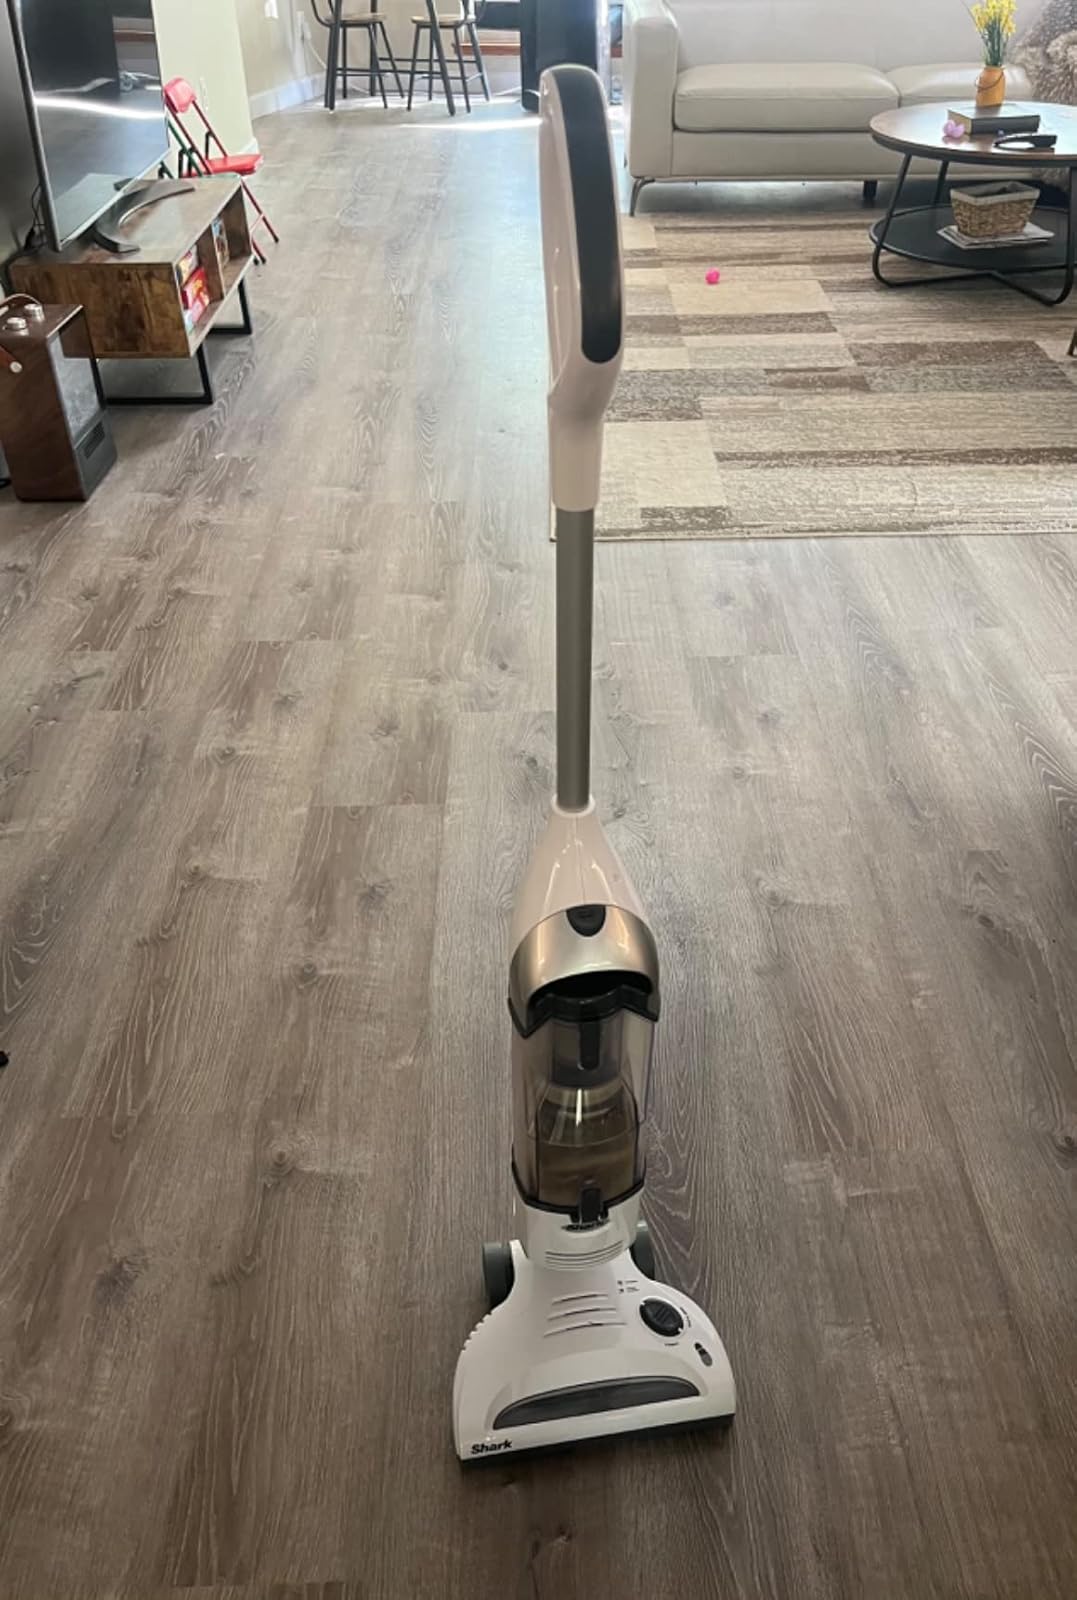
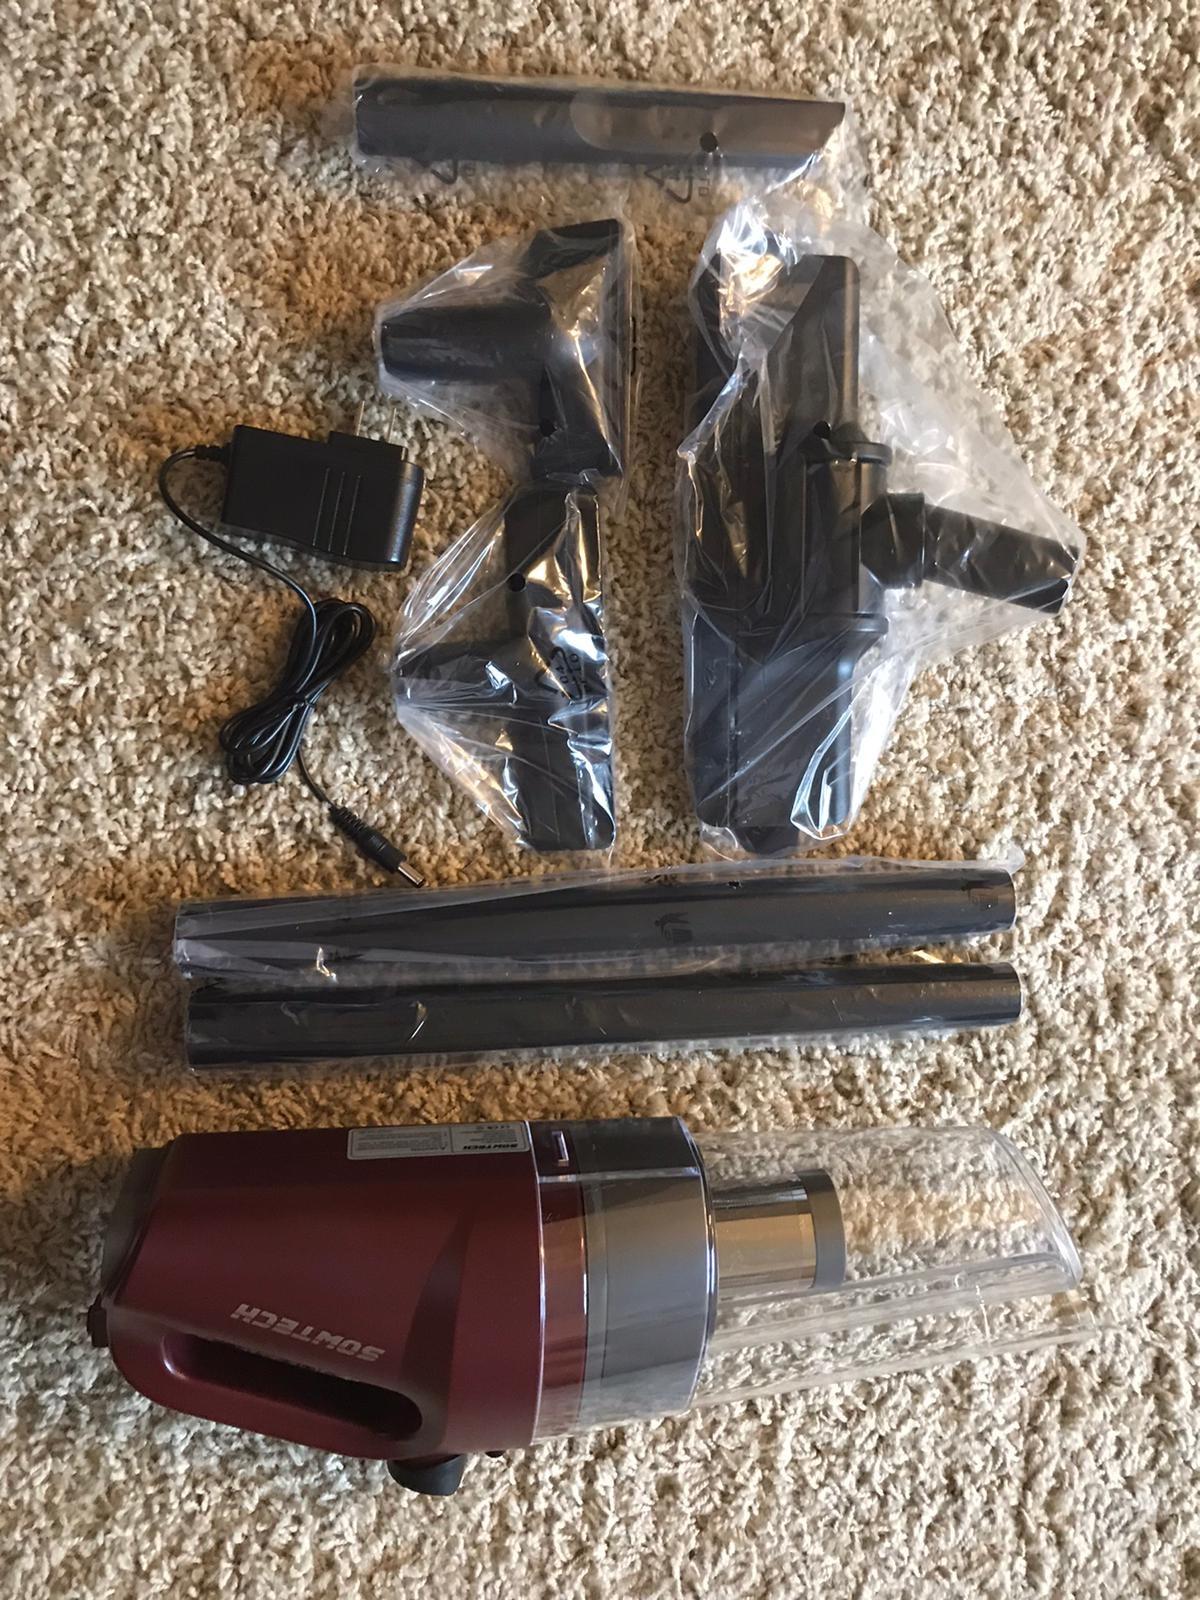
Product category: items_vacuum
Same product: no